Buxières-lès-Villiers

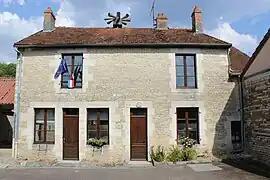
The town hall in Buxières-lès-Villiers

Buxières-lès-Villiers (literally "Buxières near Villiers") is a commune in the Haute-Marne department in northeastern France.